Edgewater Towers

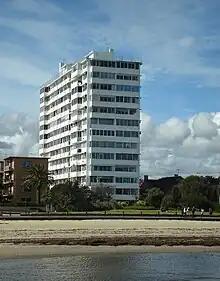
Photo taken from Brooks Jetty 2011

Edgewater Towers is a high rise apartment block located in the suburb of St Kilda in Melbourne, Australia. The building, completed in 1961, was Melbourne's first, high rise residential apartment block and the tallest in Victoria until Domain Park Flats was completed in 1962. The building was designed by émigré architect Mordechai Benshemesh who designed many multi-storey buildings in St Kilda and Elwood. Edgewater Towers is considered to be Benshemesh's most iconic design.